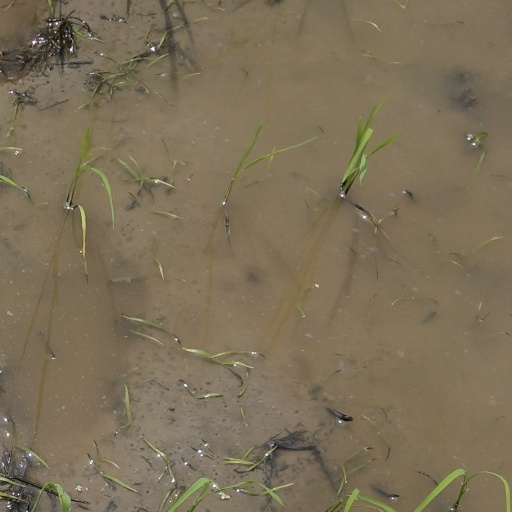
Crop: rice